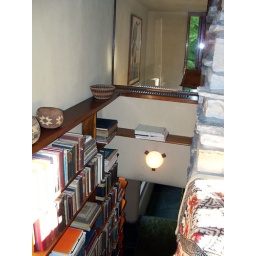
The small bed alcove on the 3rd floor is right above the stairs down to the 2nd floor.